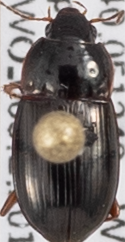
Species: Amara quenseli
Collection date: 2018-06-19
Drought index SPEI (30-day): -1.01
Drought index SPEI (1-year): -0.39
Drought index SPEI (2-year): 0.03